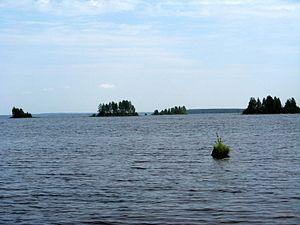
Le lac Vygozero est un lac d'eau douce de la république de Carélie, dans le nord-ouest de la Russie. Ozero veut dire lac en russe. Il conviendrait donc de parler de lac Vygo.